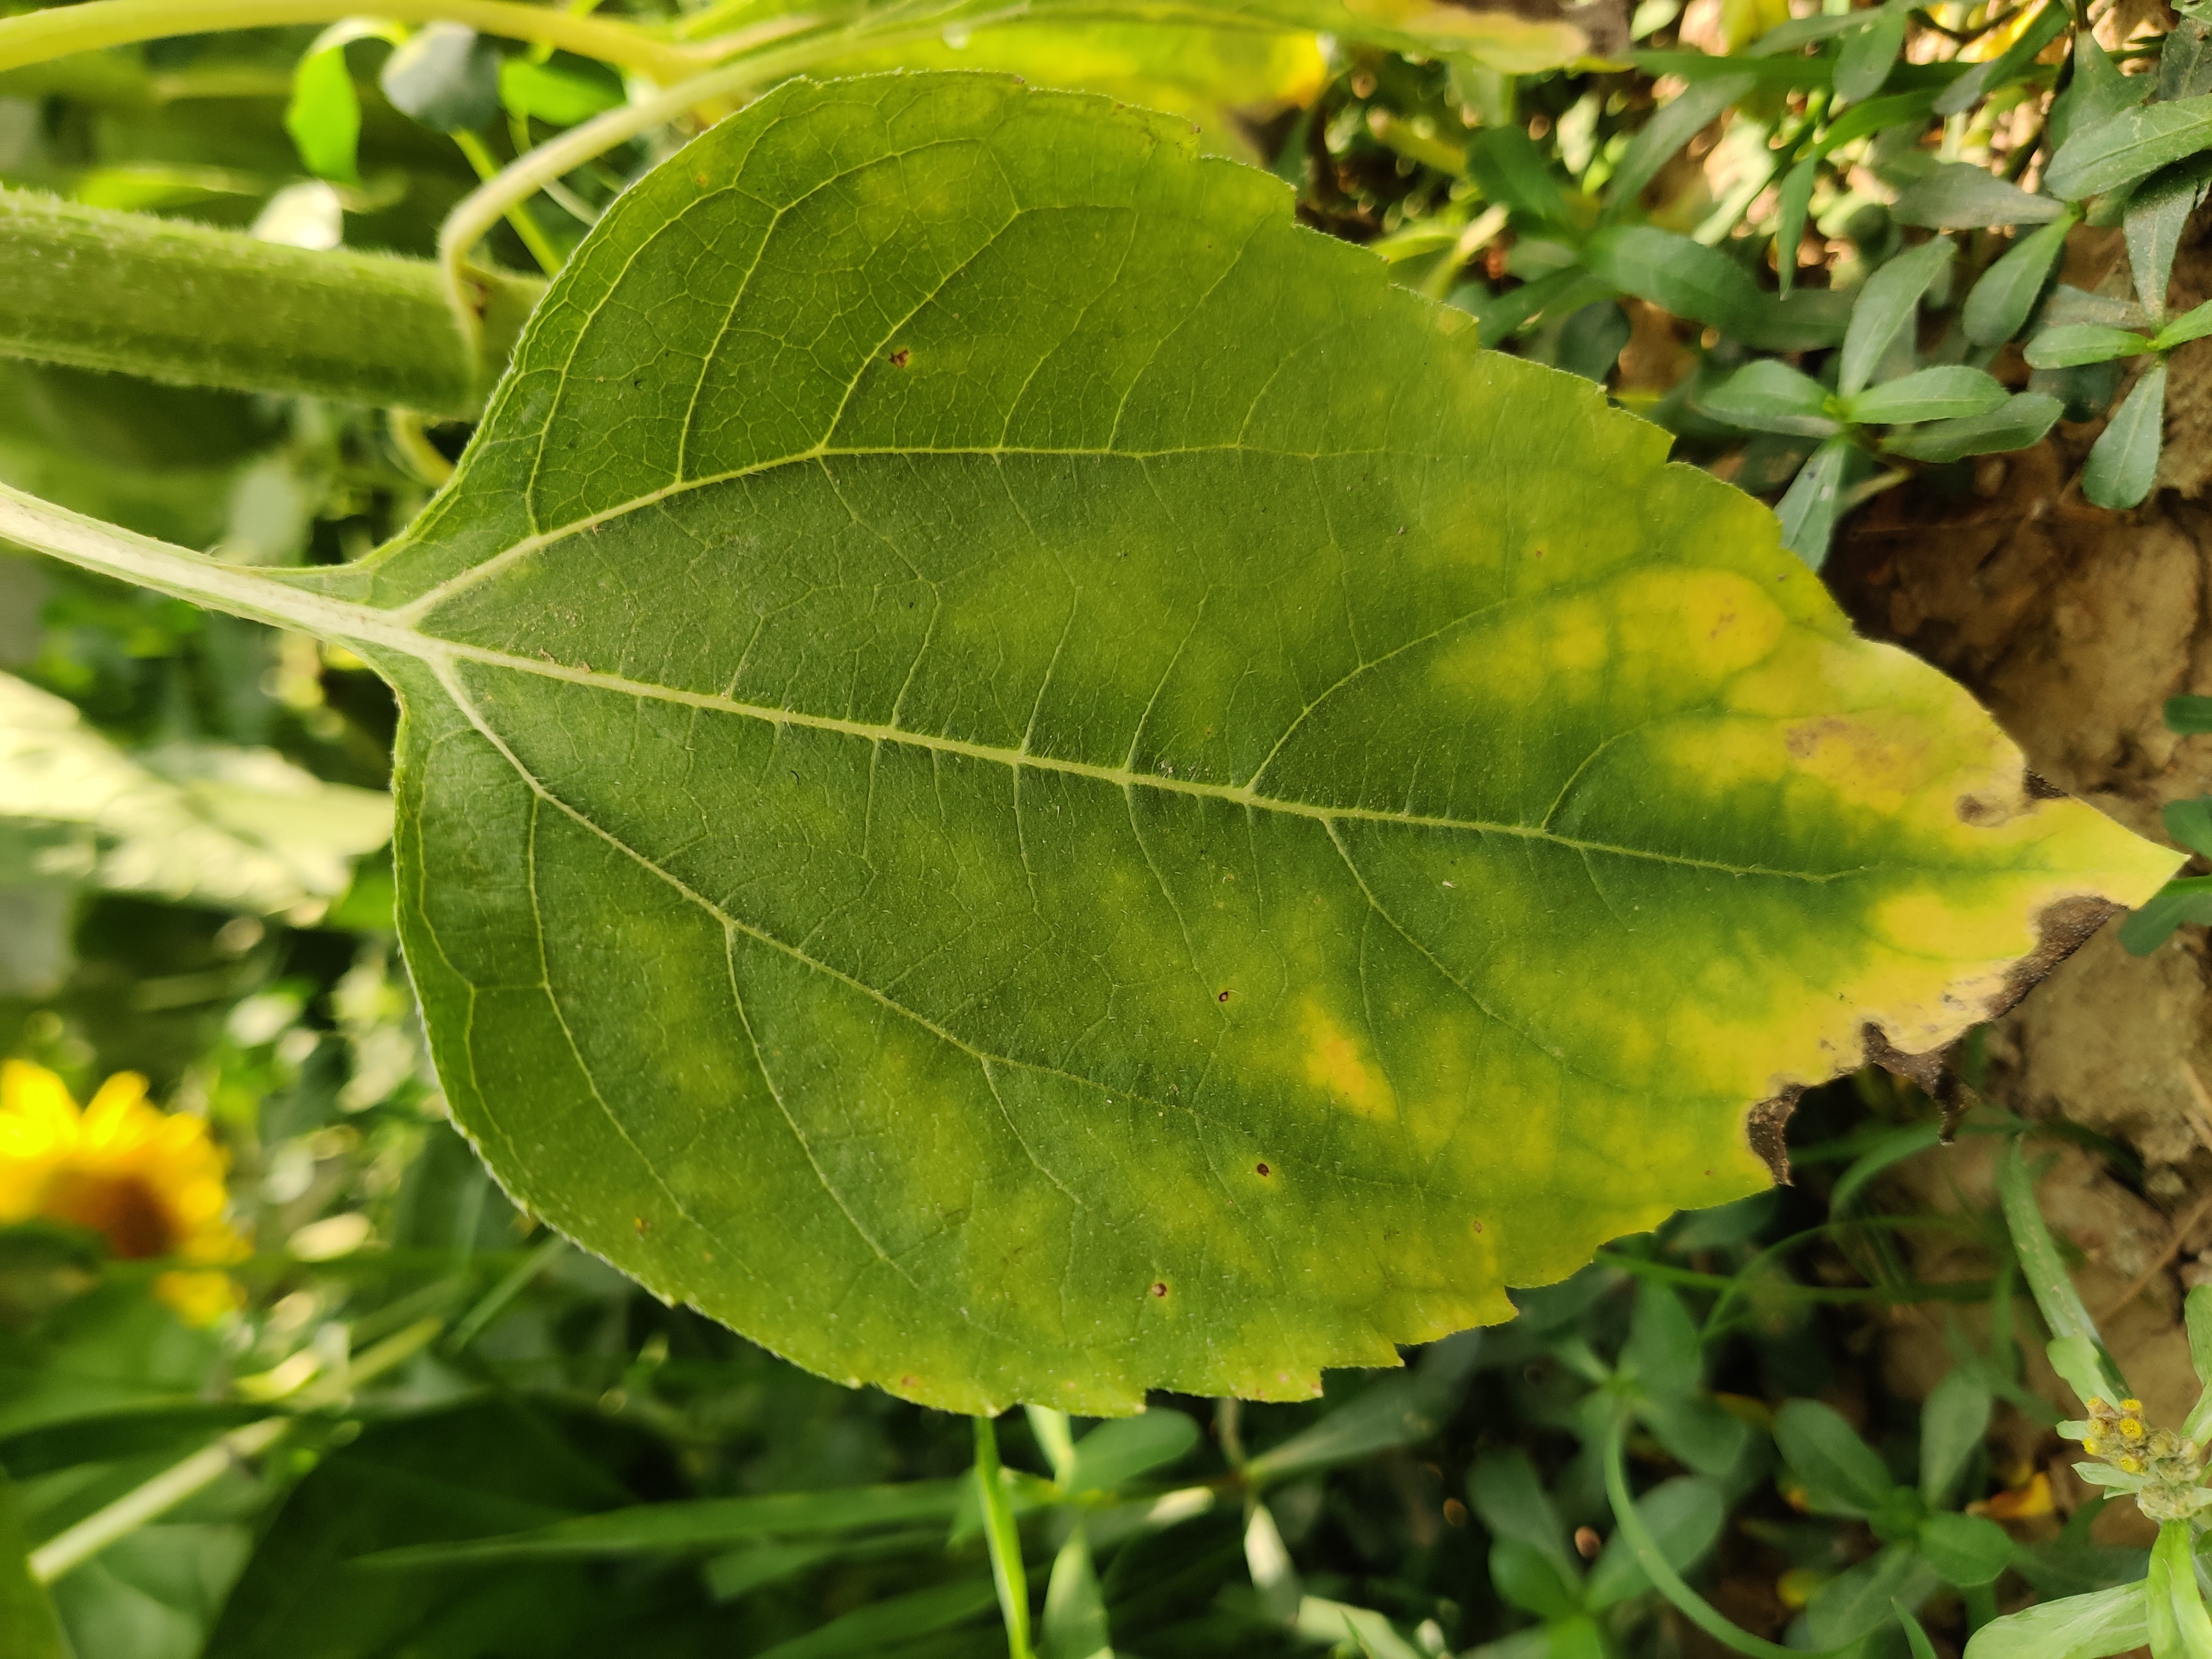
Label: Downy_mildew